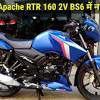
Vehicle type: Motorcycles